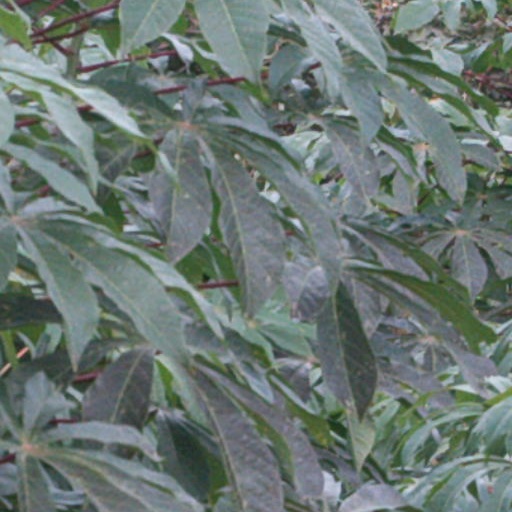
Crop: cassava